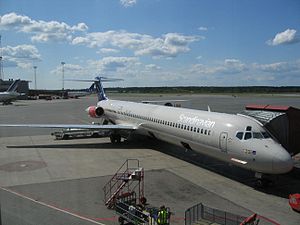
Scandinavian Airlines / Flyflåde
MD-80 til gate i Arlanda Lufthavn, Stockholm.
Scandinavian Airlines, der er forkortet SAS, er et svensk-norsk-dansk flyselskab, der er det største i Skandinavien.